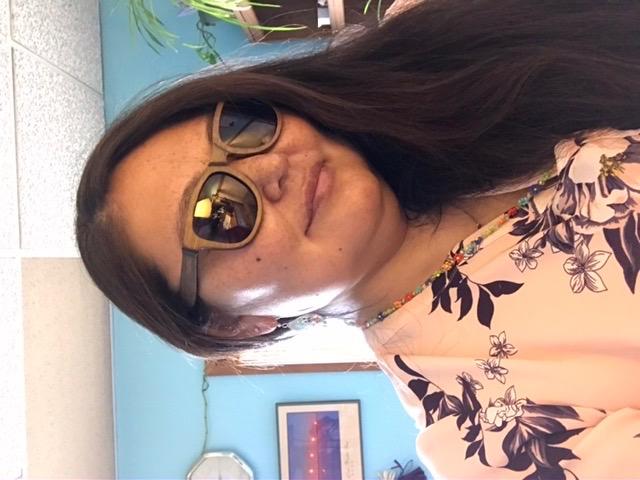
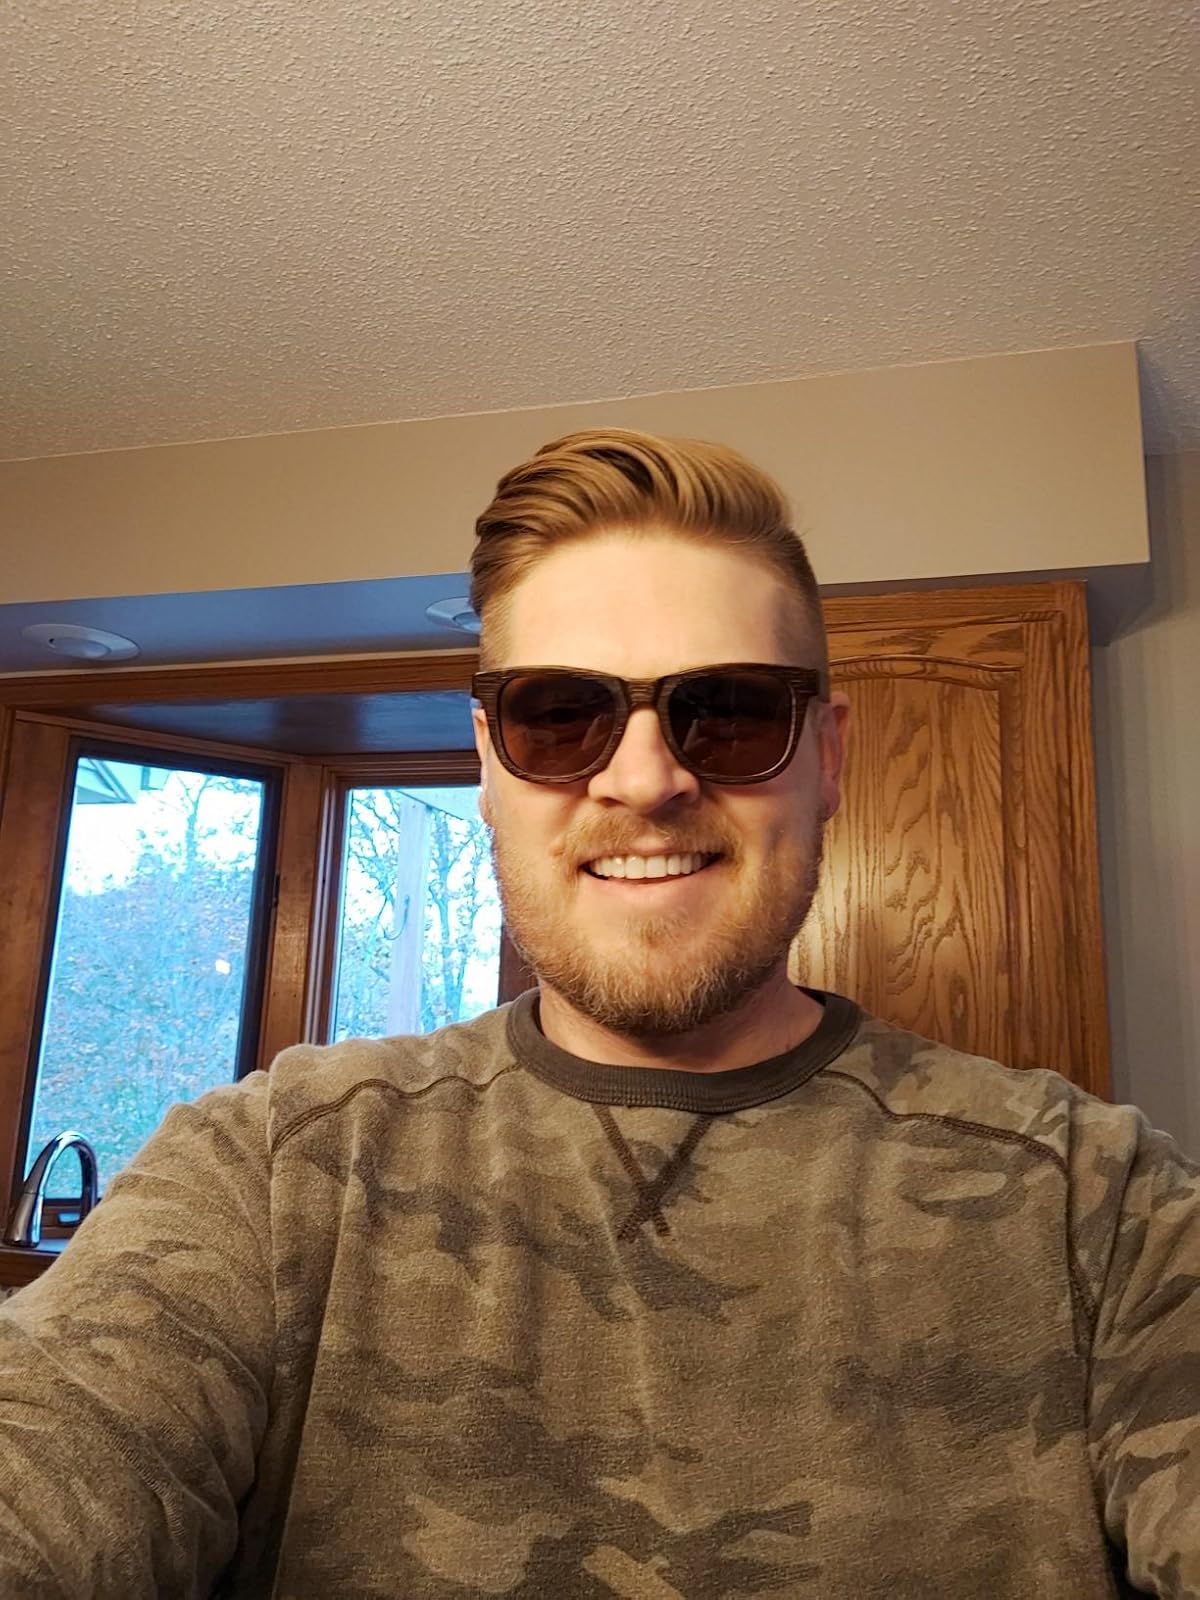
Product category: accessories_sunglasses
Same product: yes